Electro-diesel locomotive

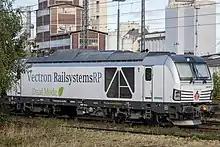
Siemens Vectron Dual Mode

A specialized type of electro-diesel locomotive is the hybrid locomotive. Here, the electricity comes from a battery charged by the diesel engine rather than from an external supply. An example is the Green Goat switcher GG20B by Railpower Technologies, a subsidiary of R.J. Corman Railroad Group since 2009.